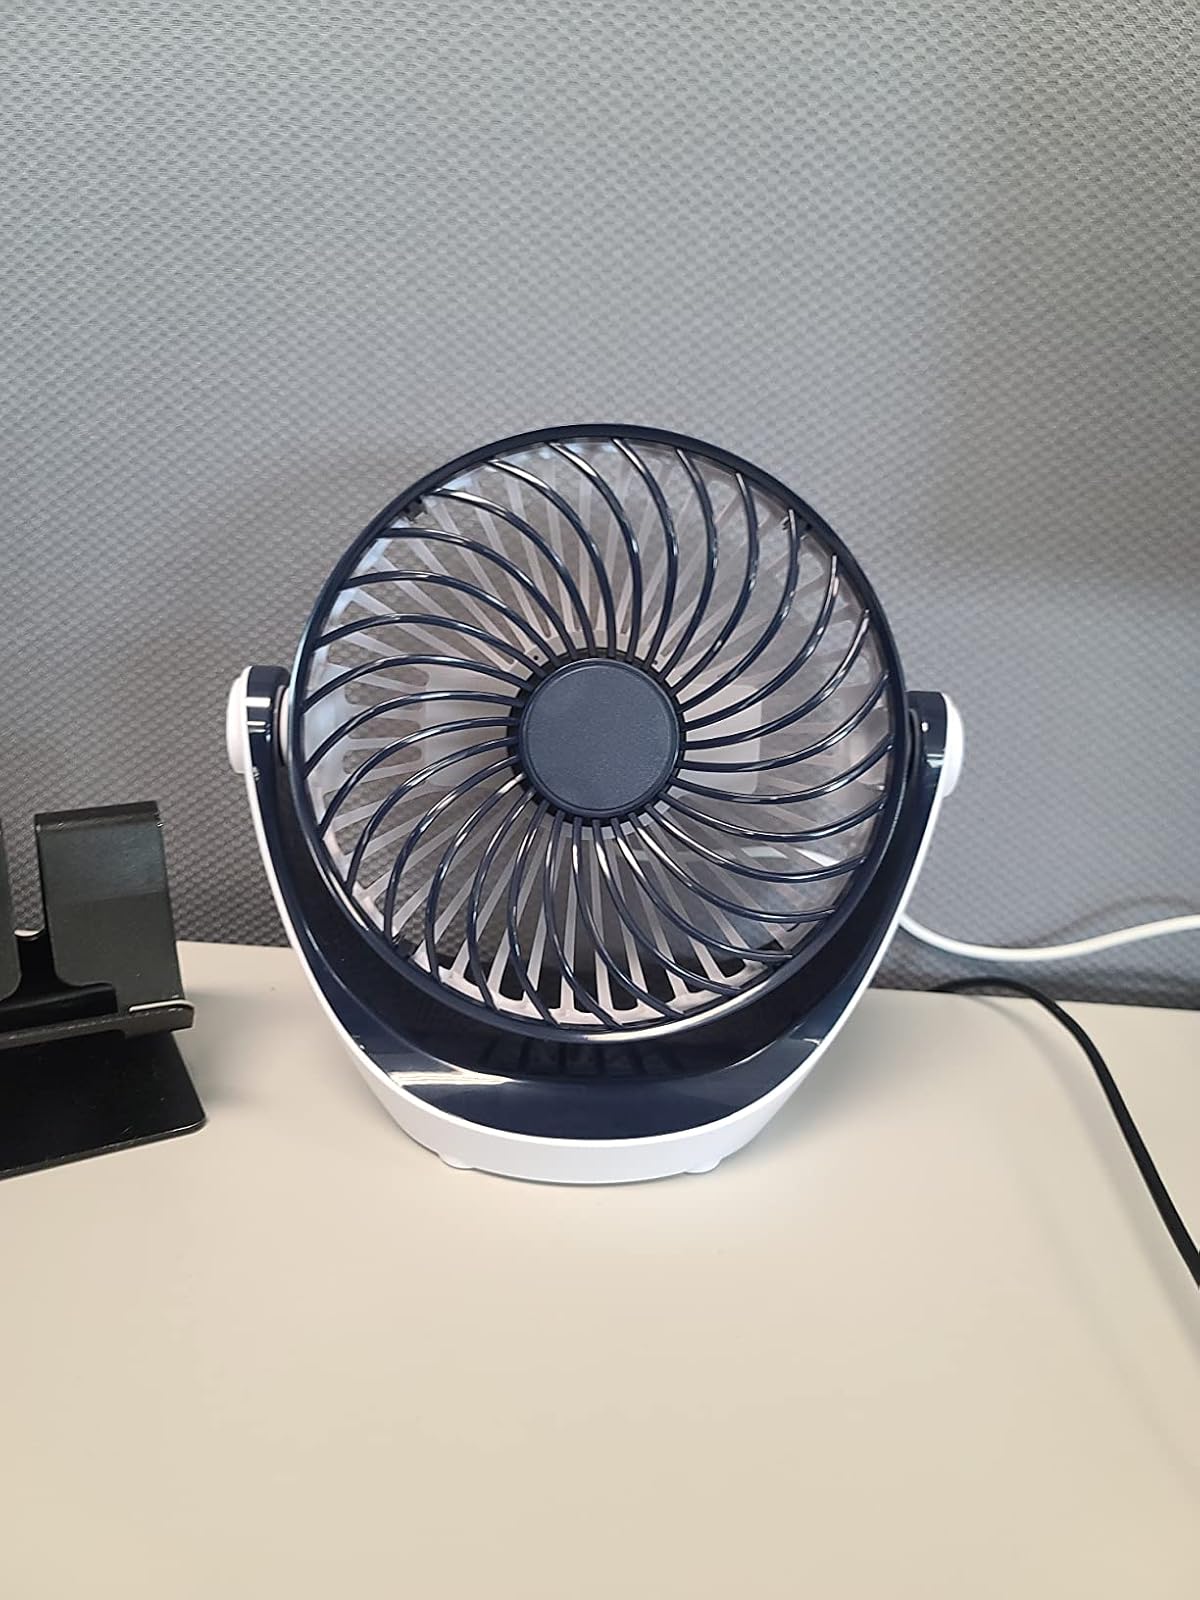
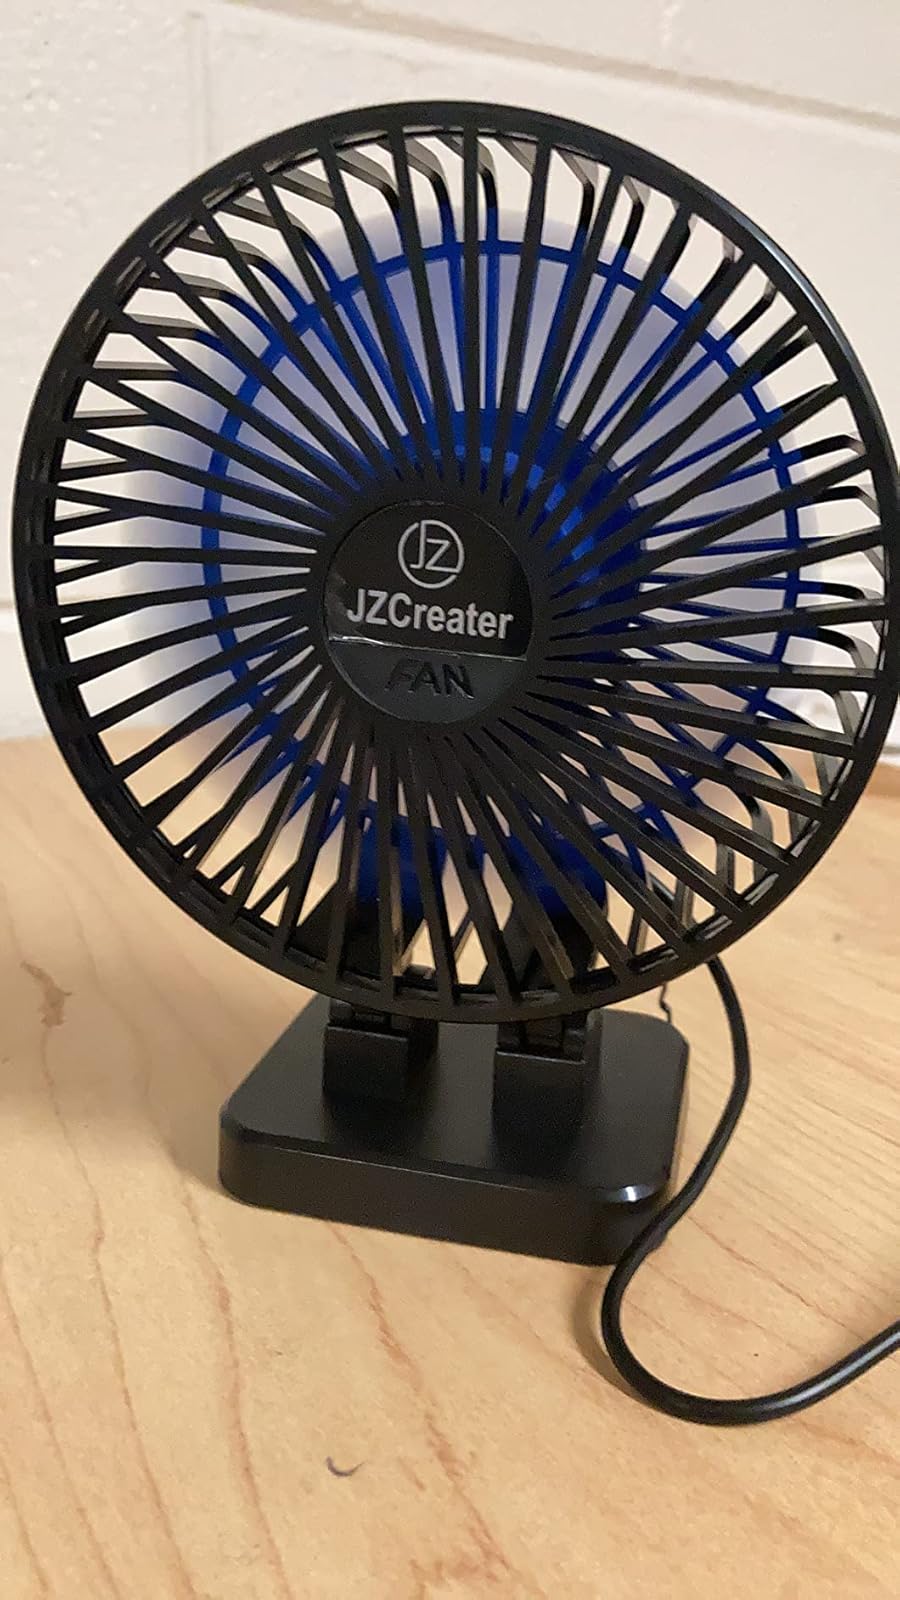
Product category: fan
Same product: no